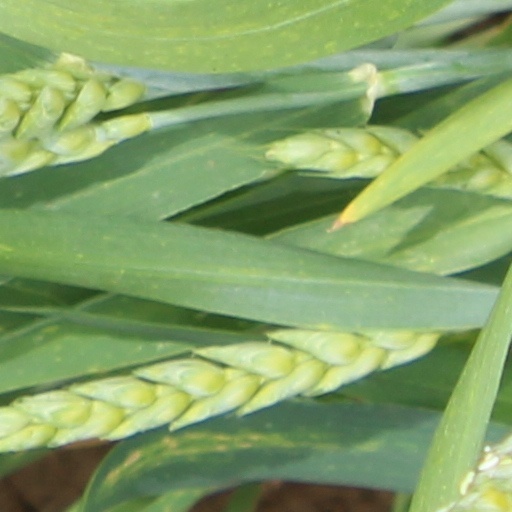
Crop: wheat